Goa University

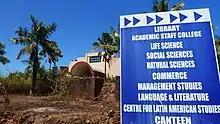
University campus.

Established in 1958 based on the collection of the Centre for Post Graduate Instruction and Research, University of Bombay, the university library holds more than 158,000 books. It subscribes to 350 periodicals. It is the repository of several collection of rare books including a collection on Indo-Portuguese history and culture donated by Pandurang Pissurlekar.